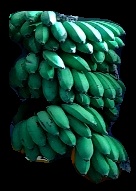
Variety: rasbale
Grade: grade2